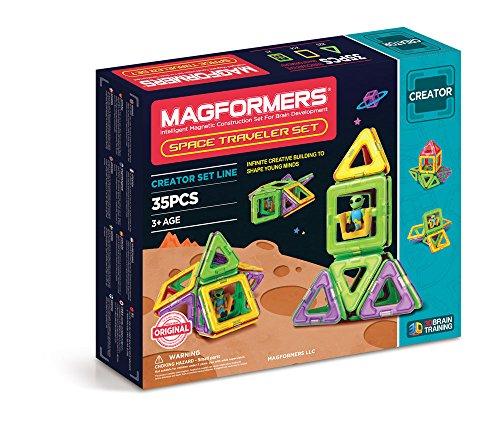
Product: Magformers Space Traveler 35 Pieces Rainbow Colors, Educational Magnetic Geometric Shapes Tiles Building STEM Toy Set Ages 3+
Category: Toys & Games | Building Toys
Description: The original and authentic Magformers.
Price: $57.04
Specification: ProductDimensions:9.4x2x11.1inches|ItemWeight:1.34pounds|ShippingWeight:1.37pounds(Viewshippingratesandpolicies)|DomesticShipping:ItemcanbeshippedwithinU.S.|InternationalShipping:ThisitemcanbeshippedtoselectcountriesoutsideoftheU.S.LearnMore|ASIN:B01EJP6IAC|Itemmodelnumber:03007|Manufacturerrecommendedage:3yearsandup